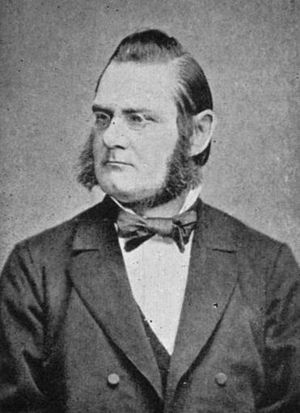
Eberhard Schrader
Eberhard Schrader var en tysk assyriolog.